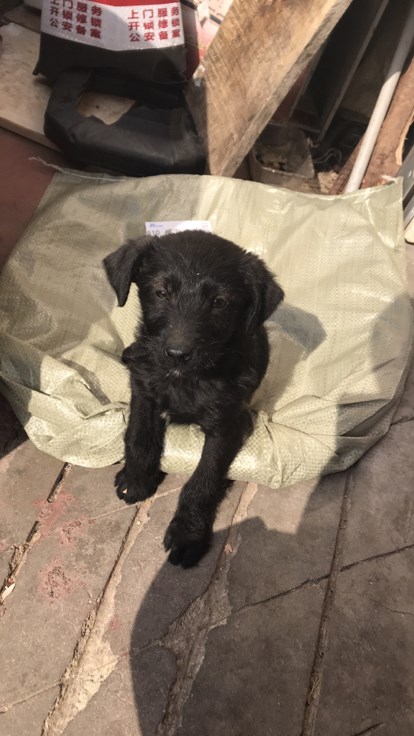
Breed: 3336-n000121-chinese_rural_dog